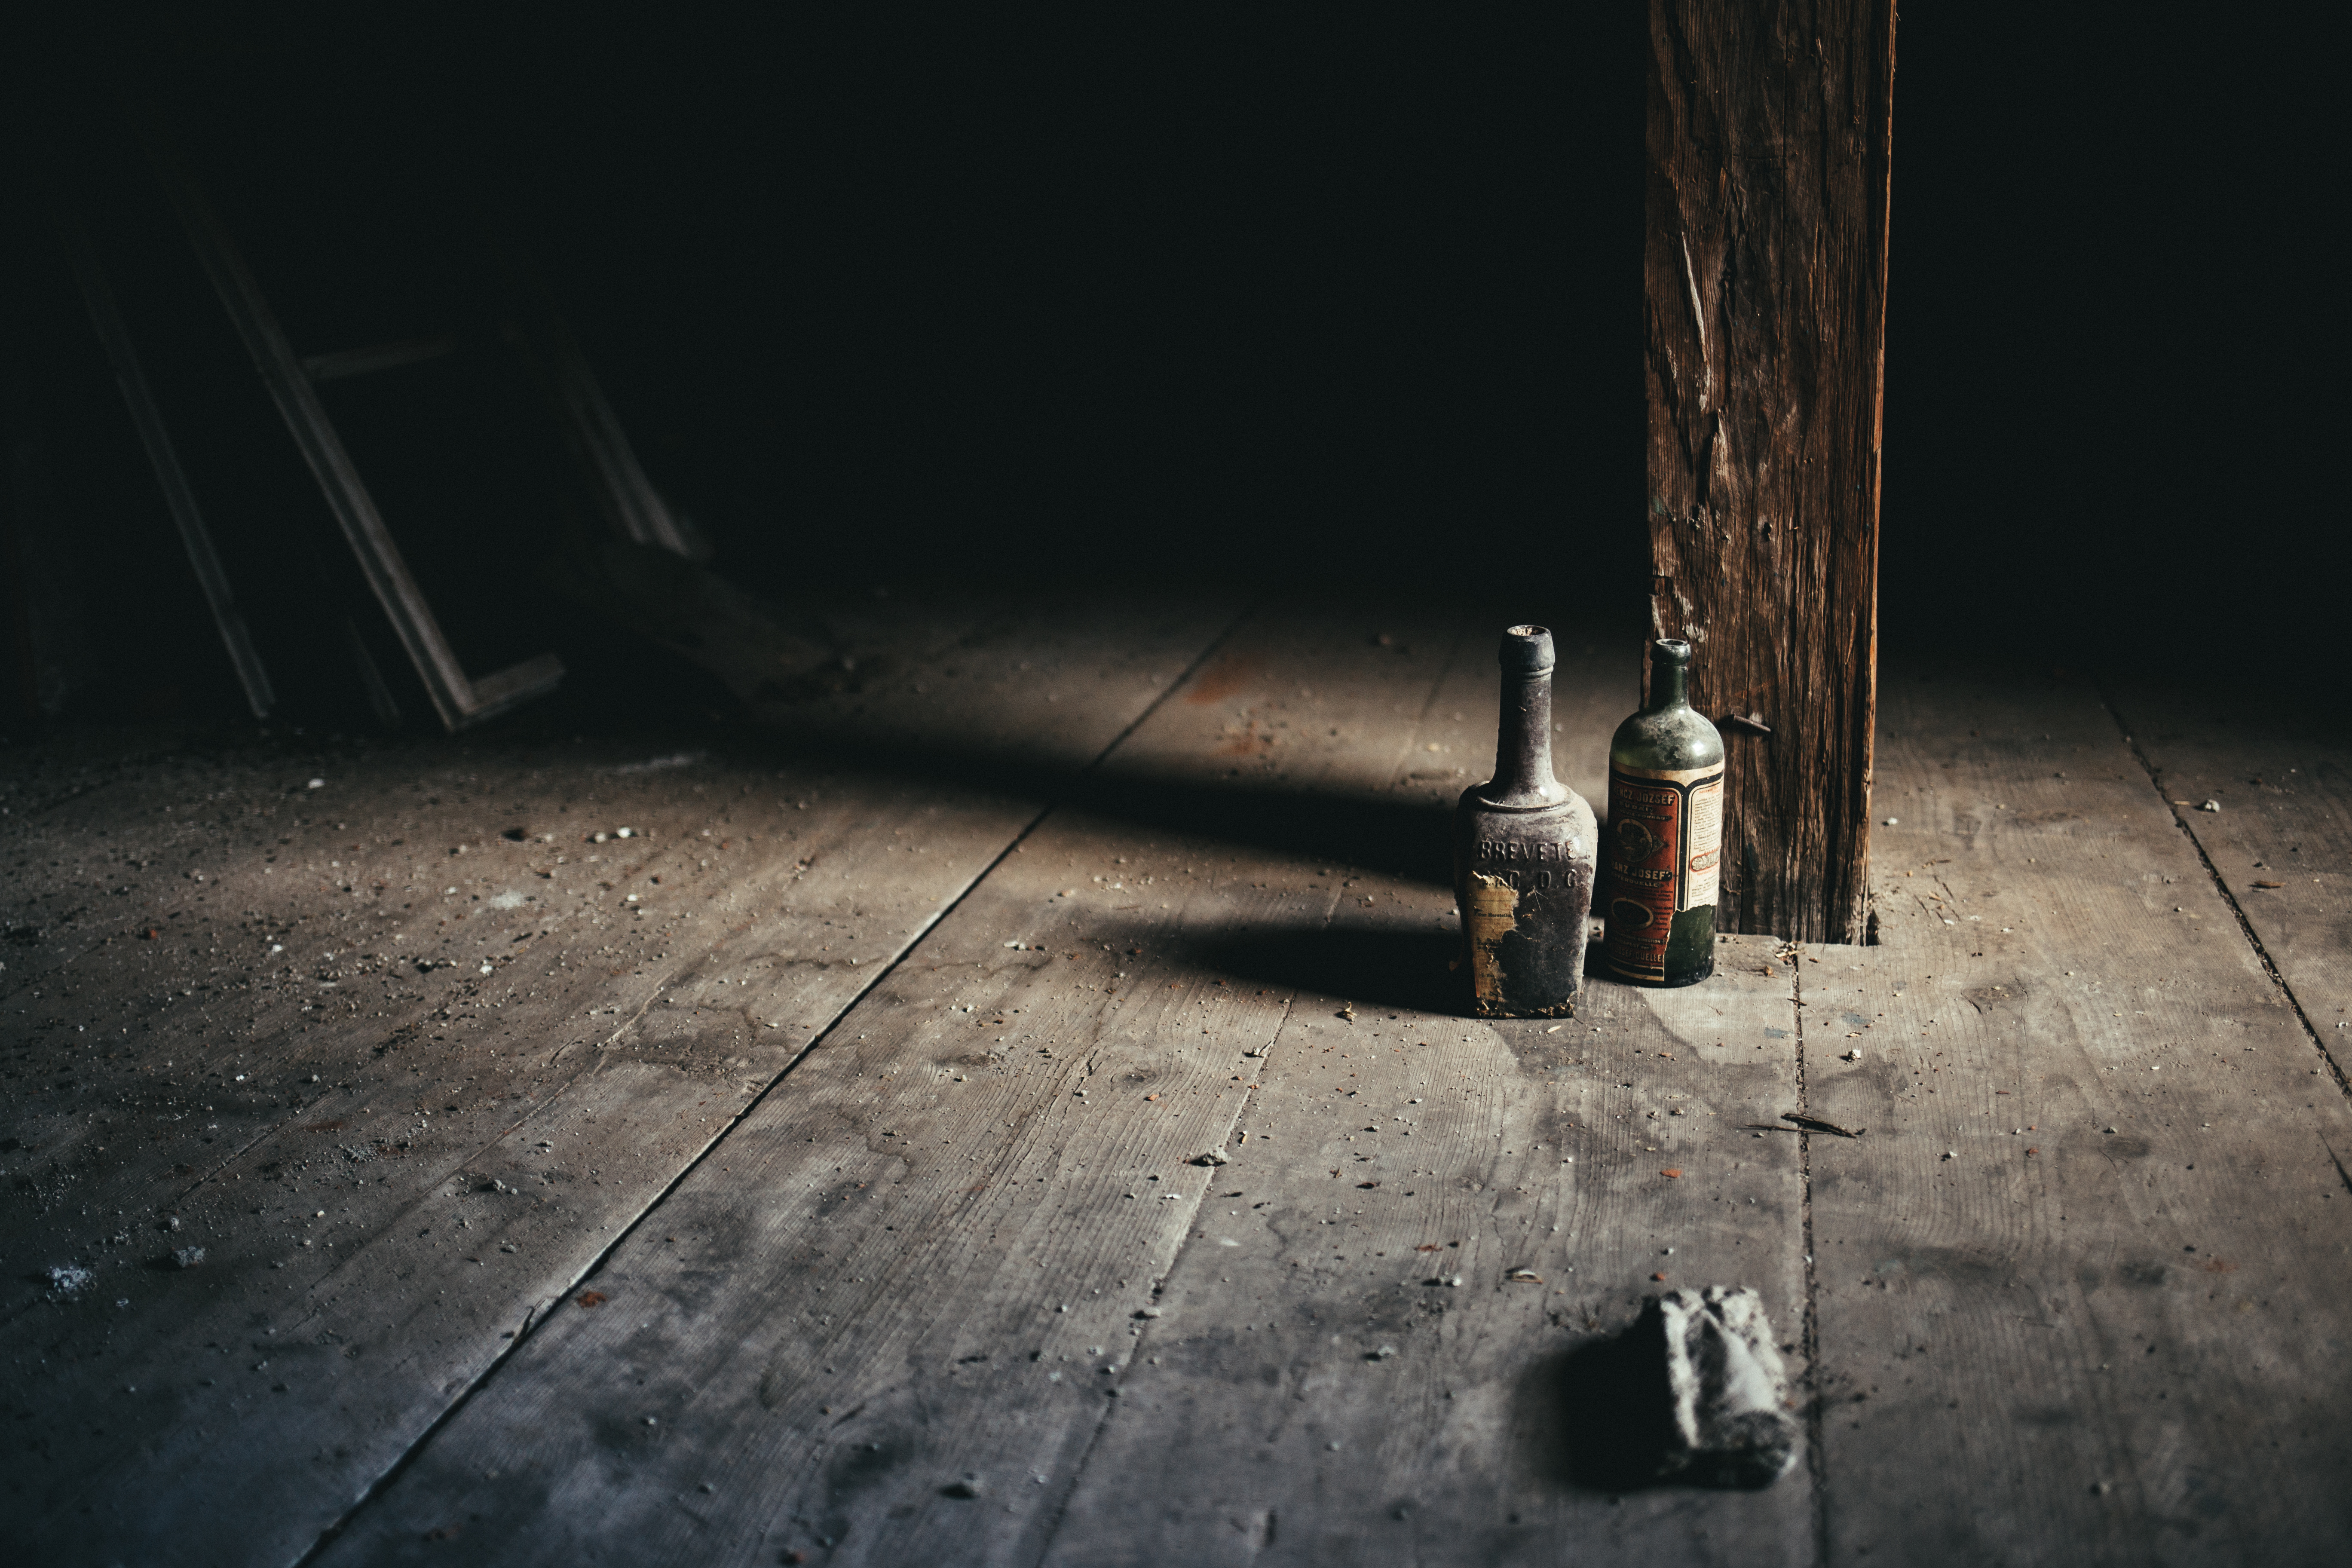
light, post, wood, night, photography, old, darkness, bottle, black, monochrome, lighting, wood floor, dusty, shape, screenshot